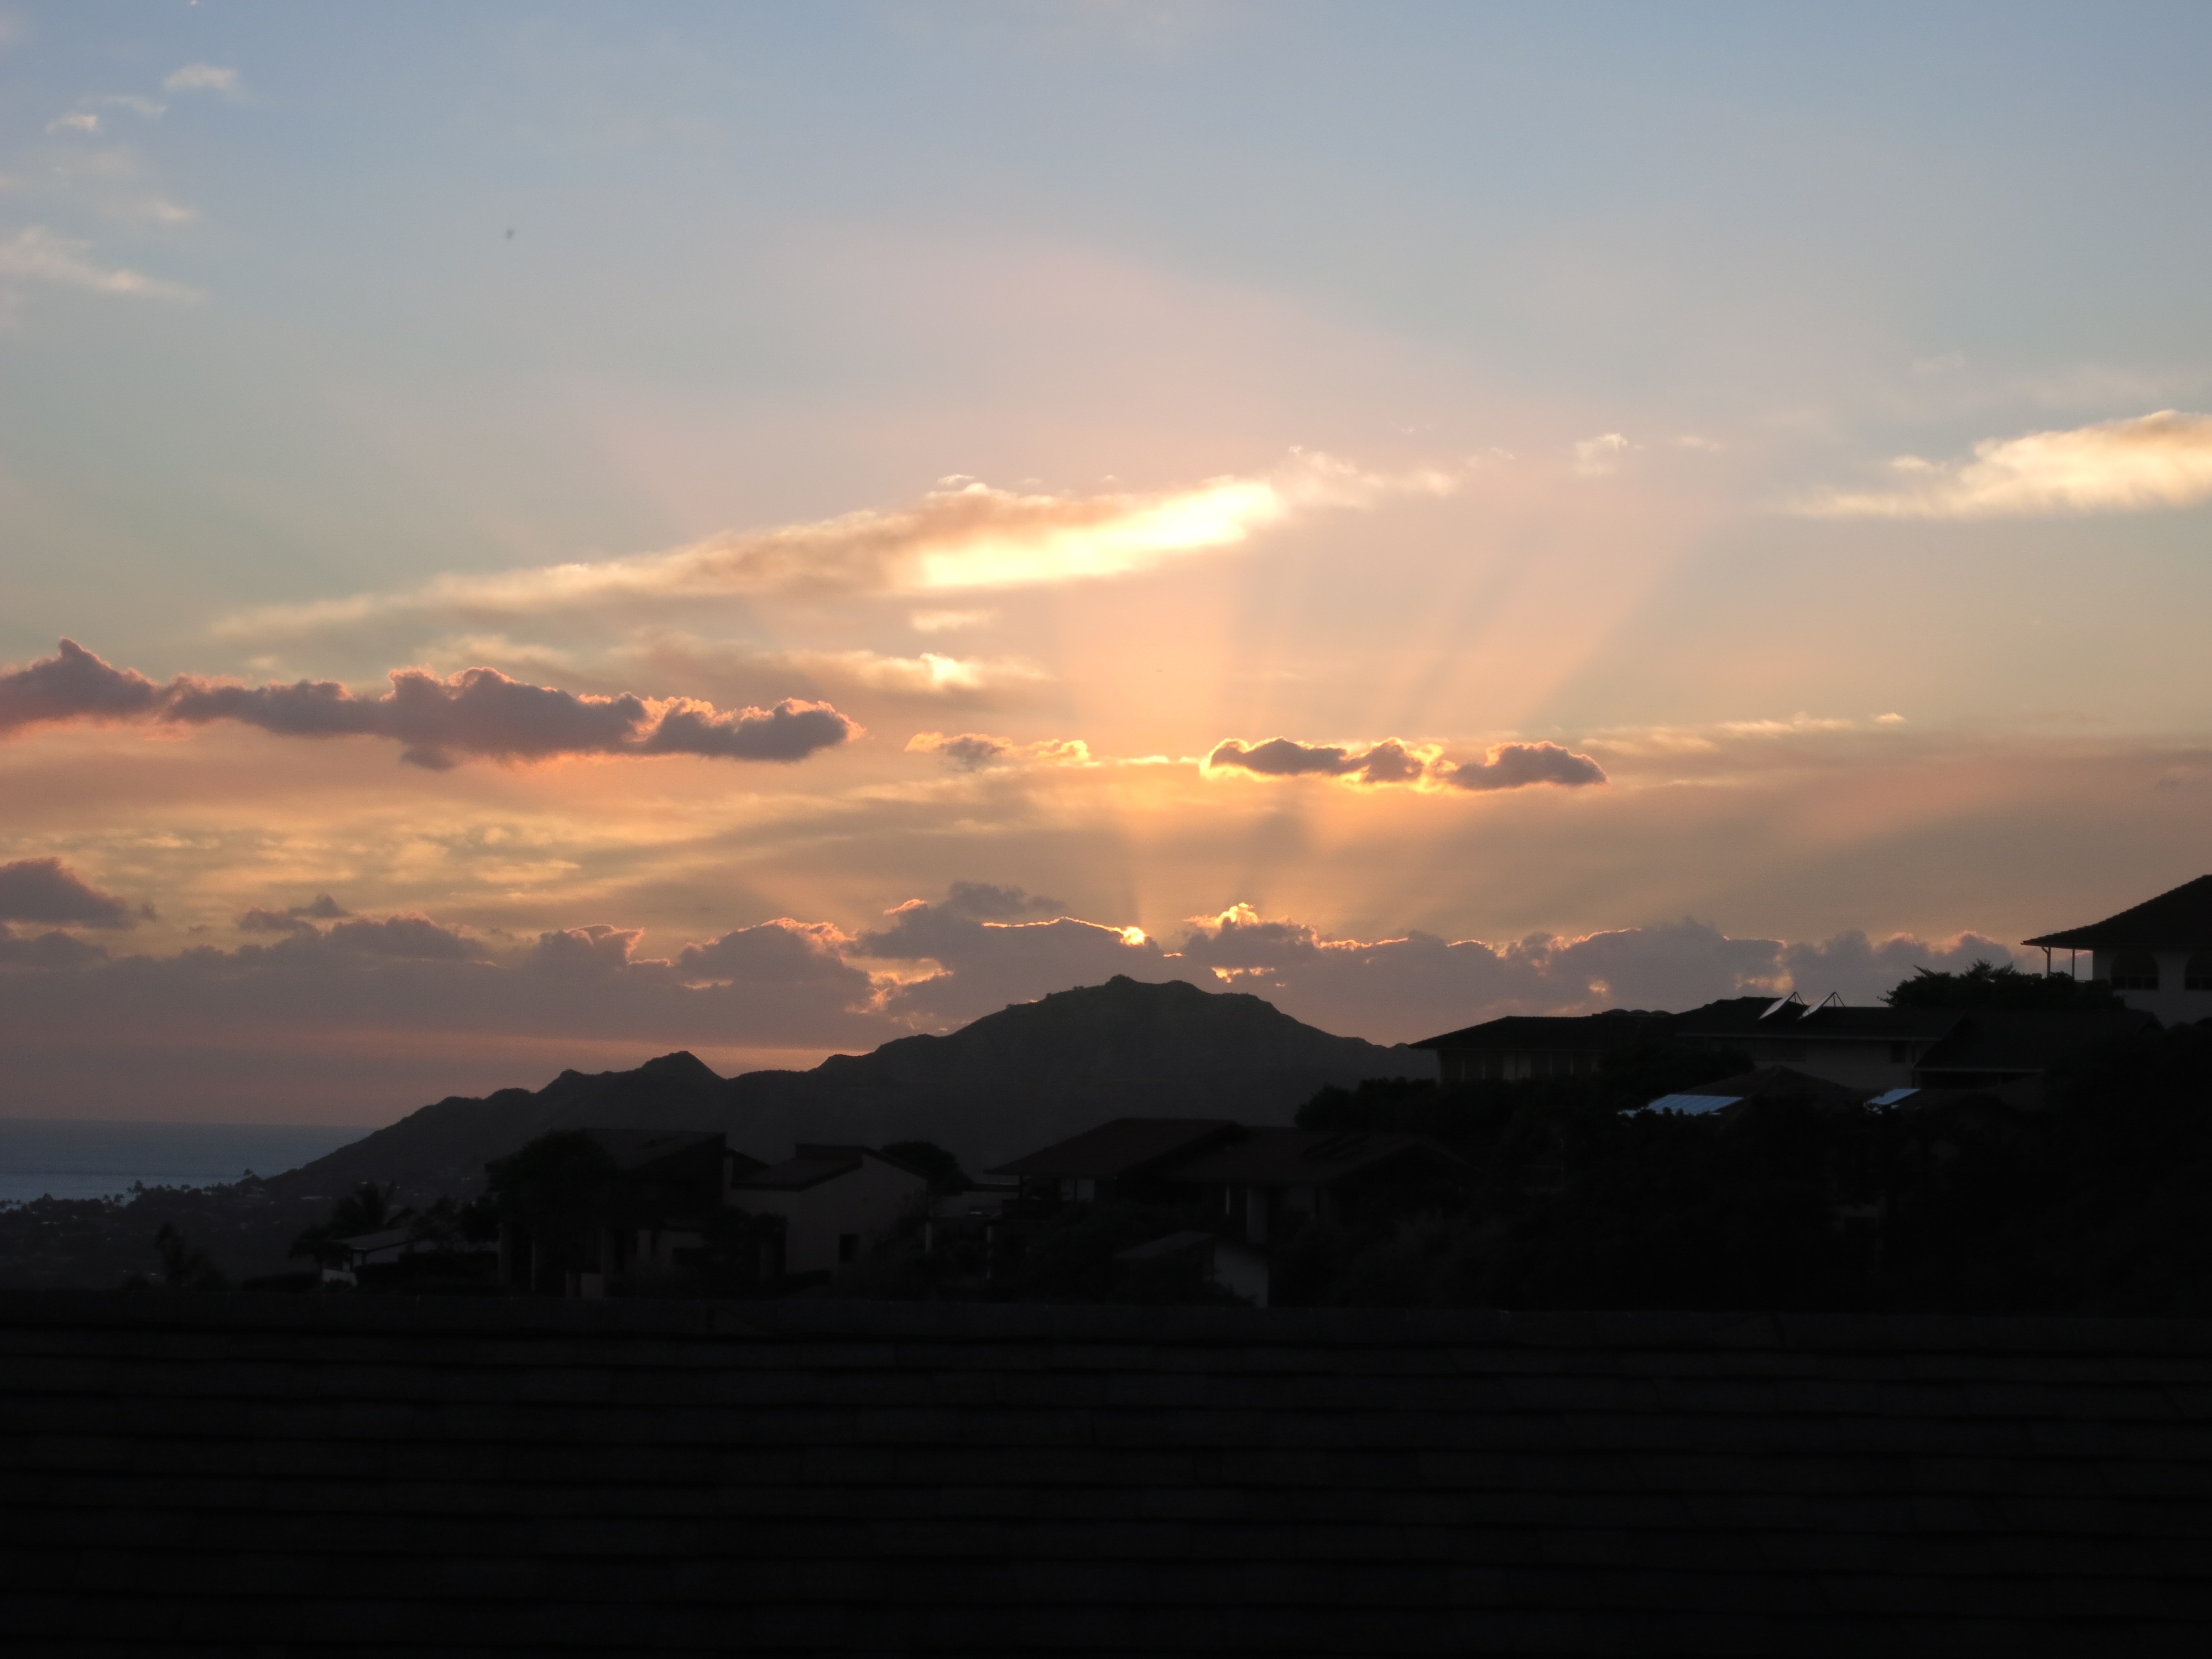
landscape, nature, horizon, mountain, cloud, sky, sun, sunrise, sunset, sunlight, morning, hill, dawn, atmosphere, dusk, evening, plain, clouds, afterglow, atmospheric phenomenon, mountainous landforms, red sky at morning